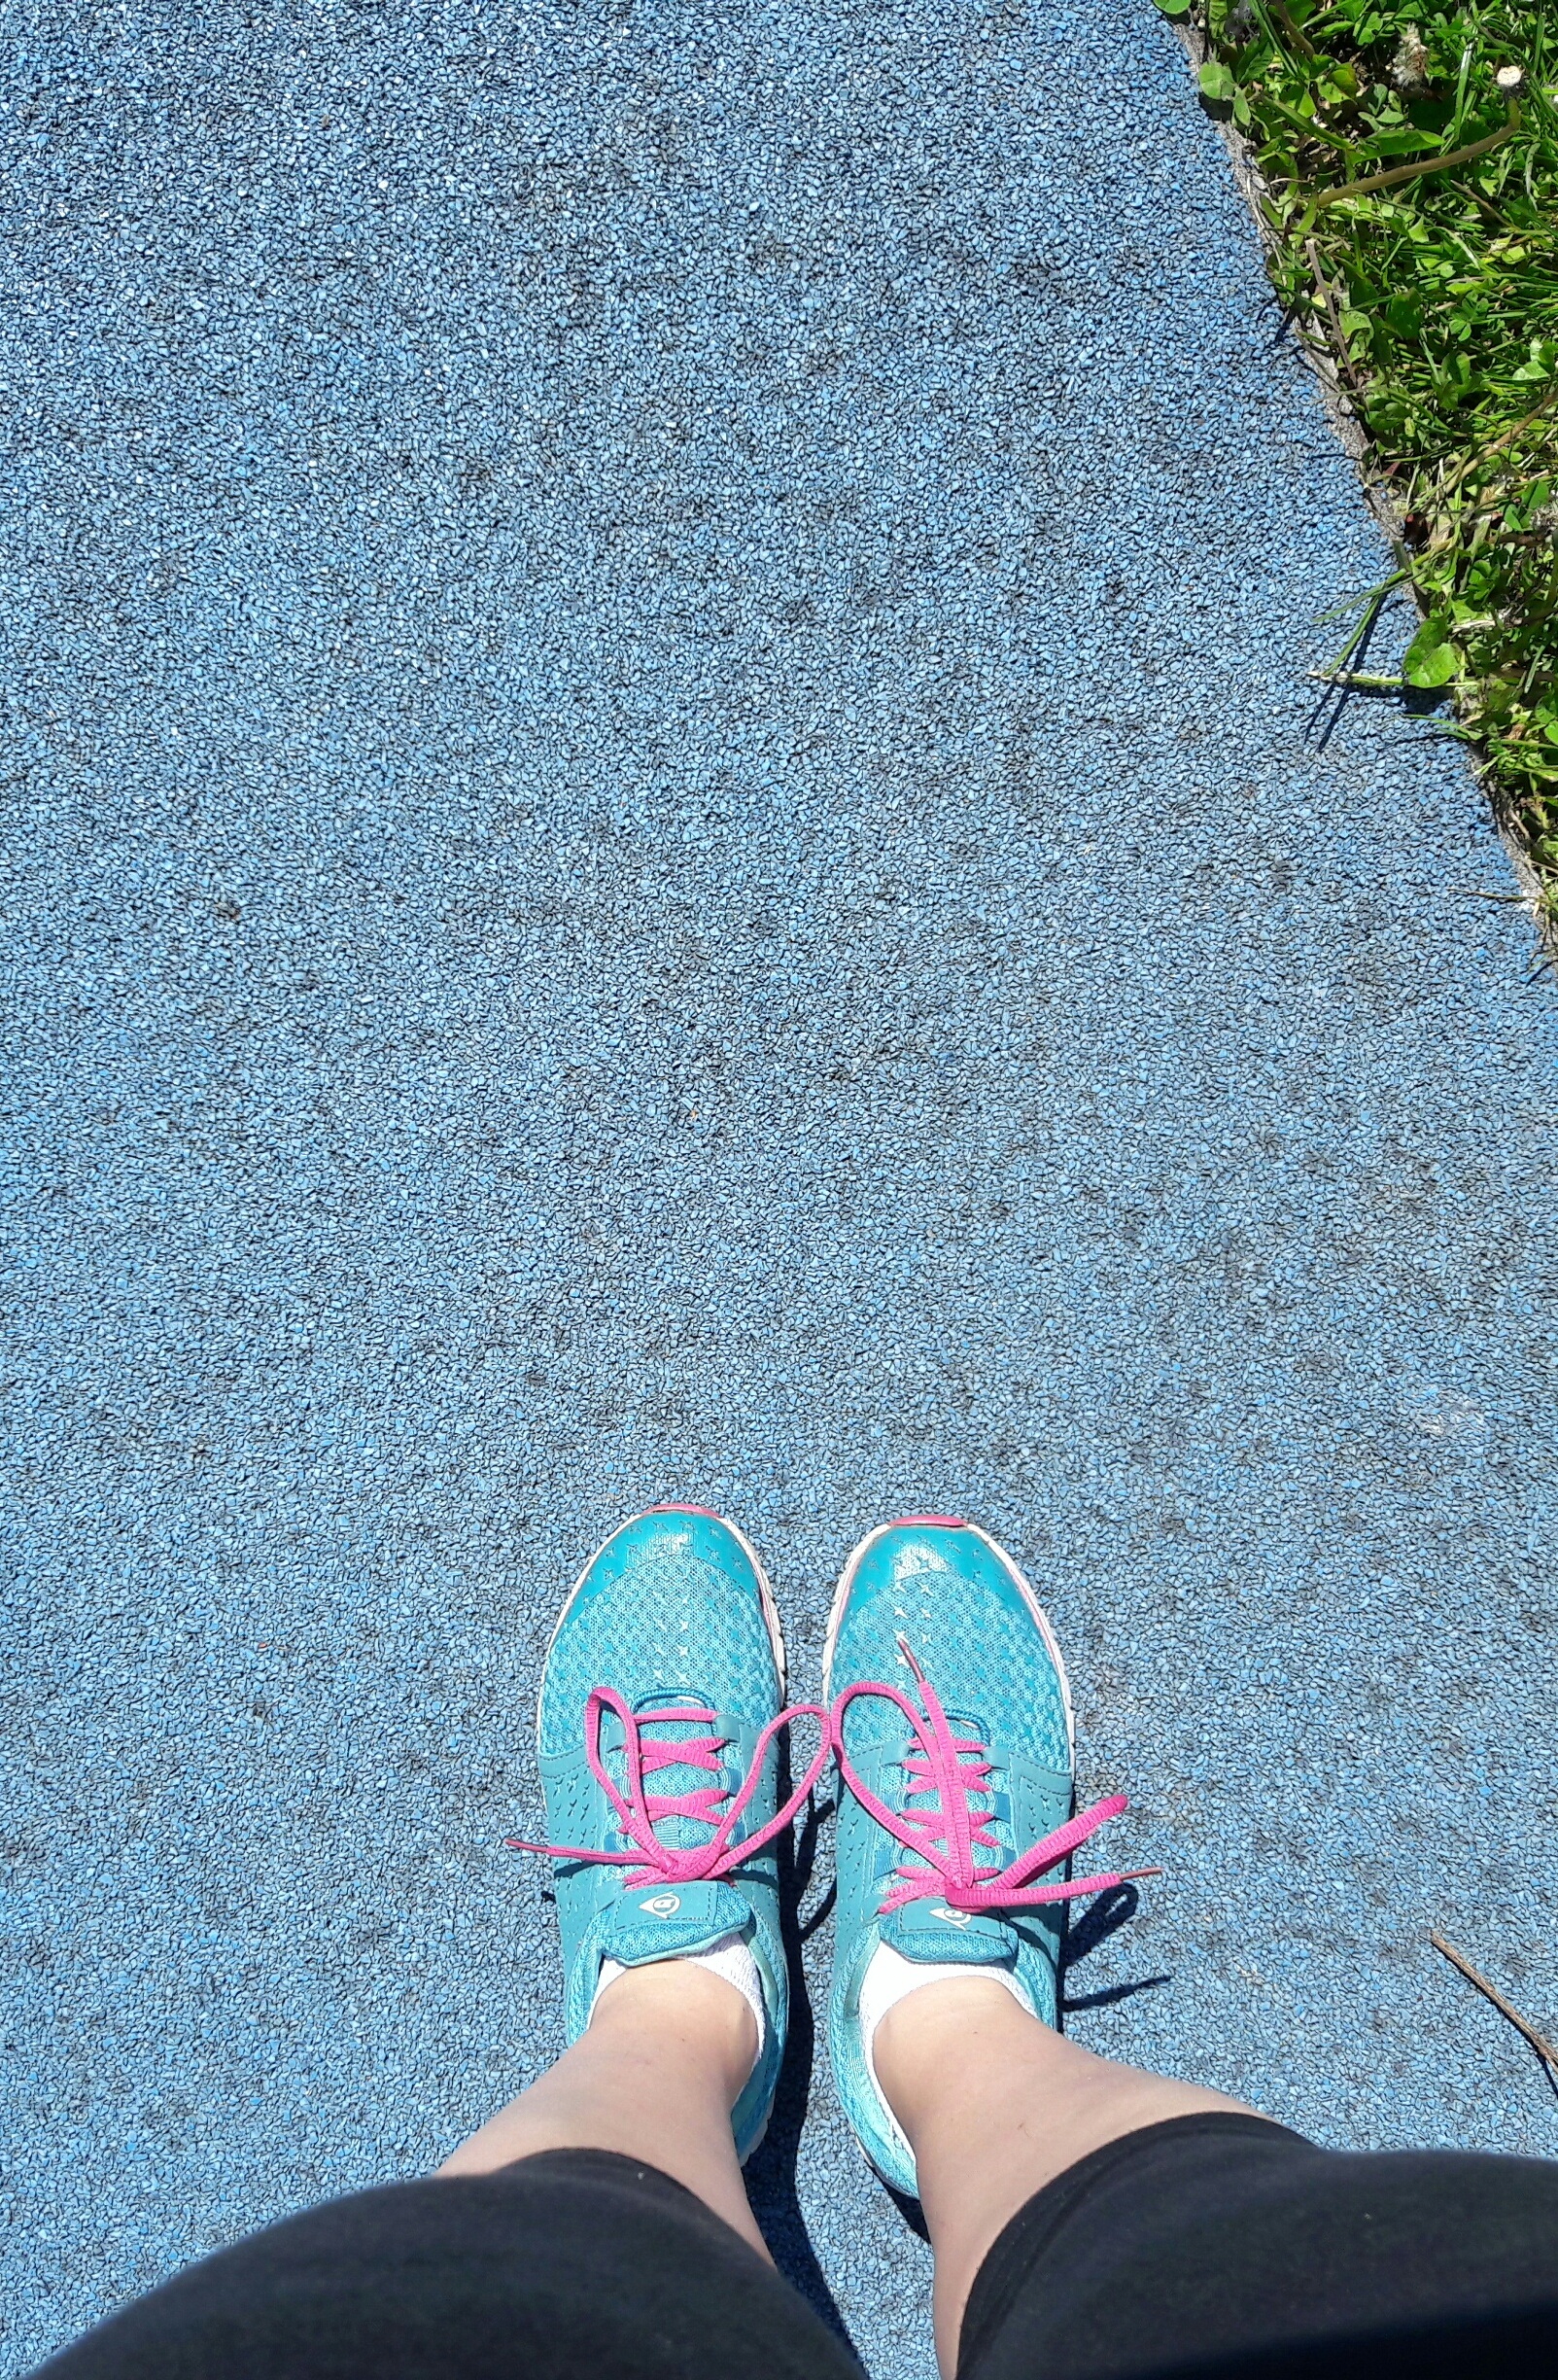
shoe, woman, sport, run, leg, gear, blue, jogging, start, sports, footwear